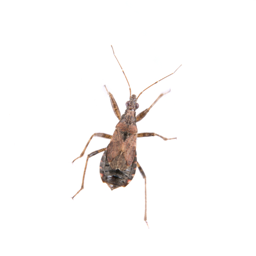
kissing bug isolated on a white background